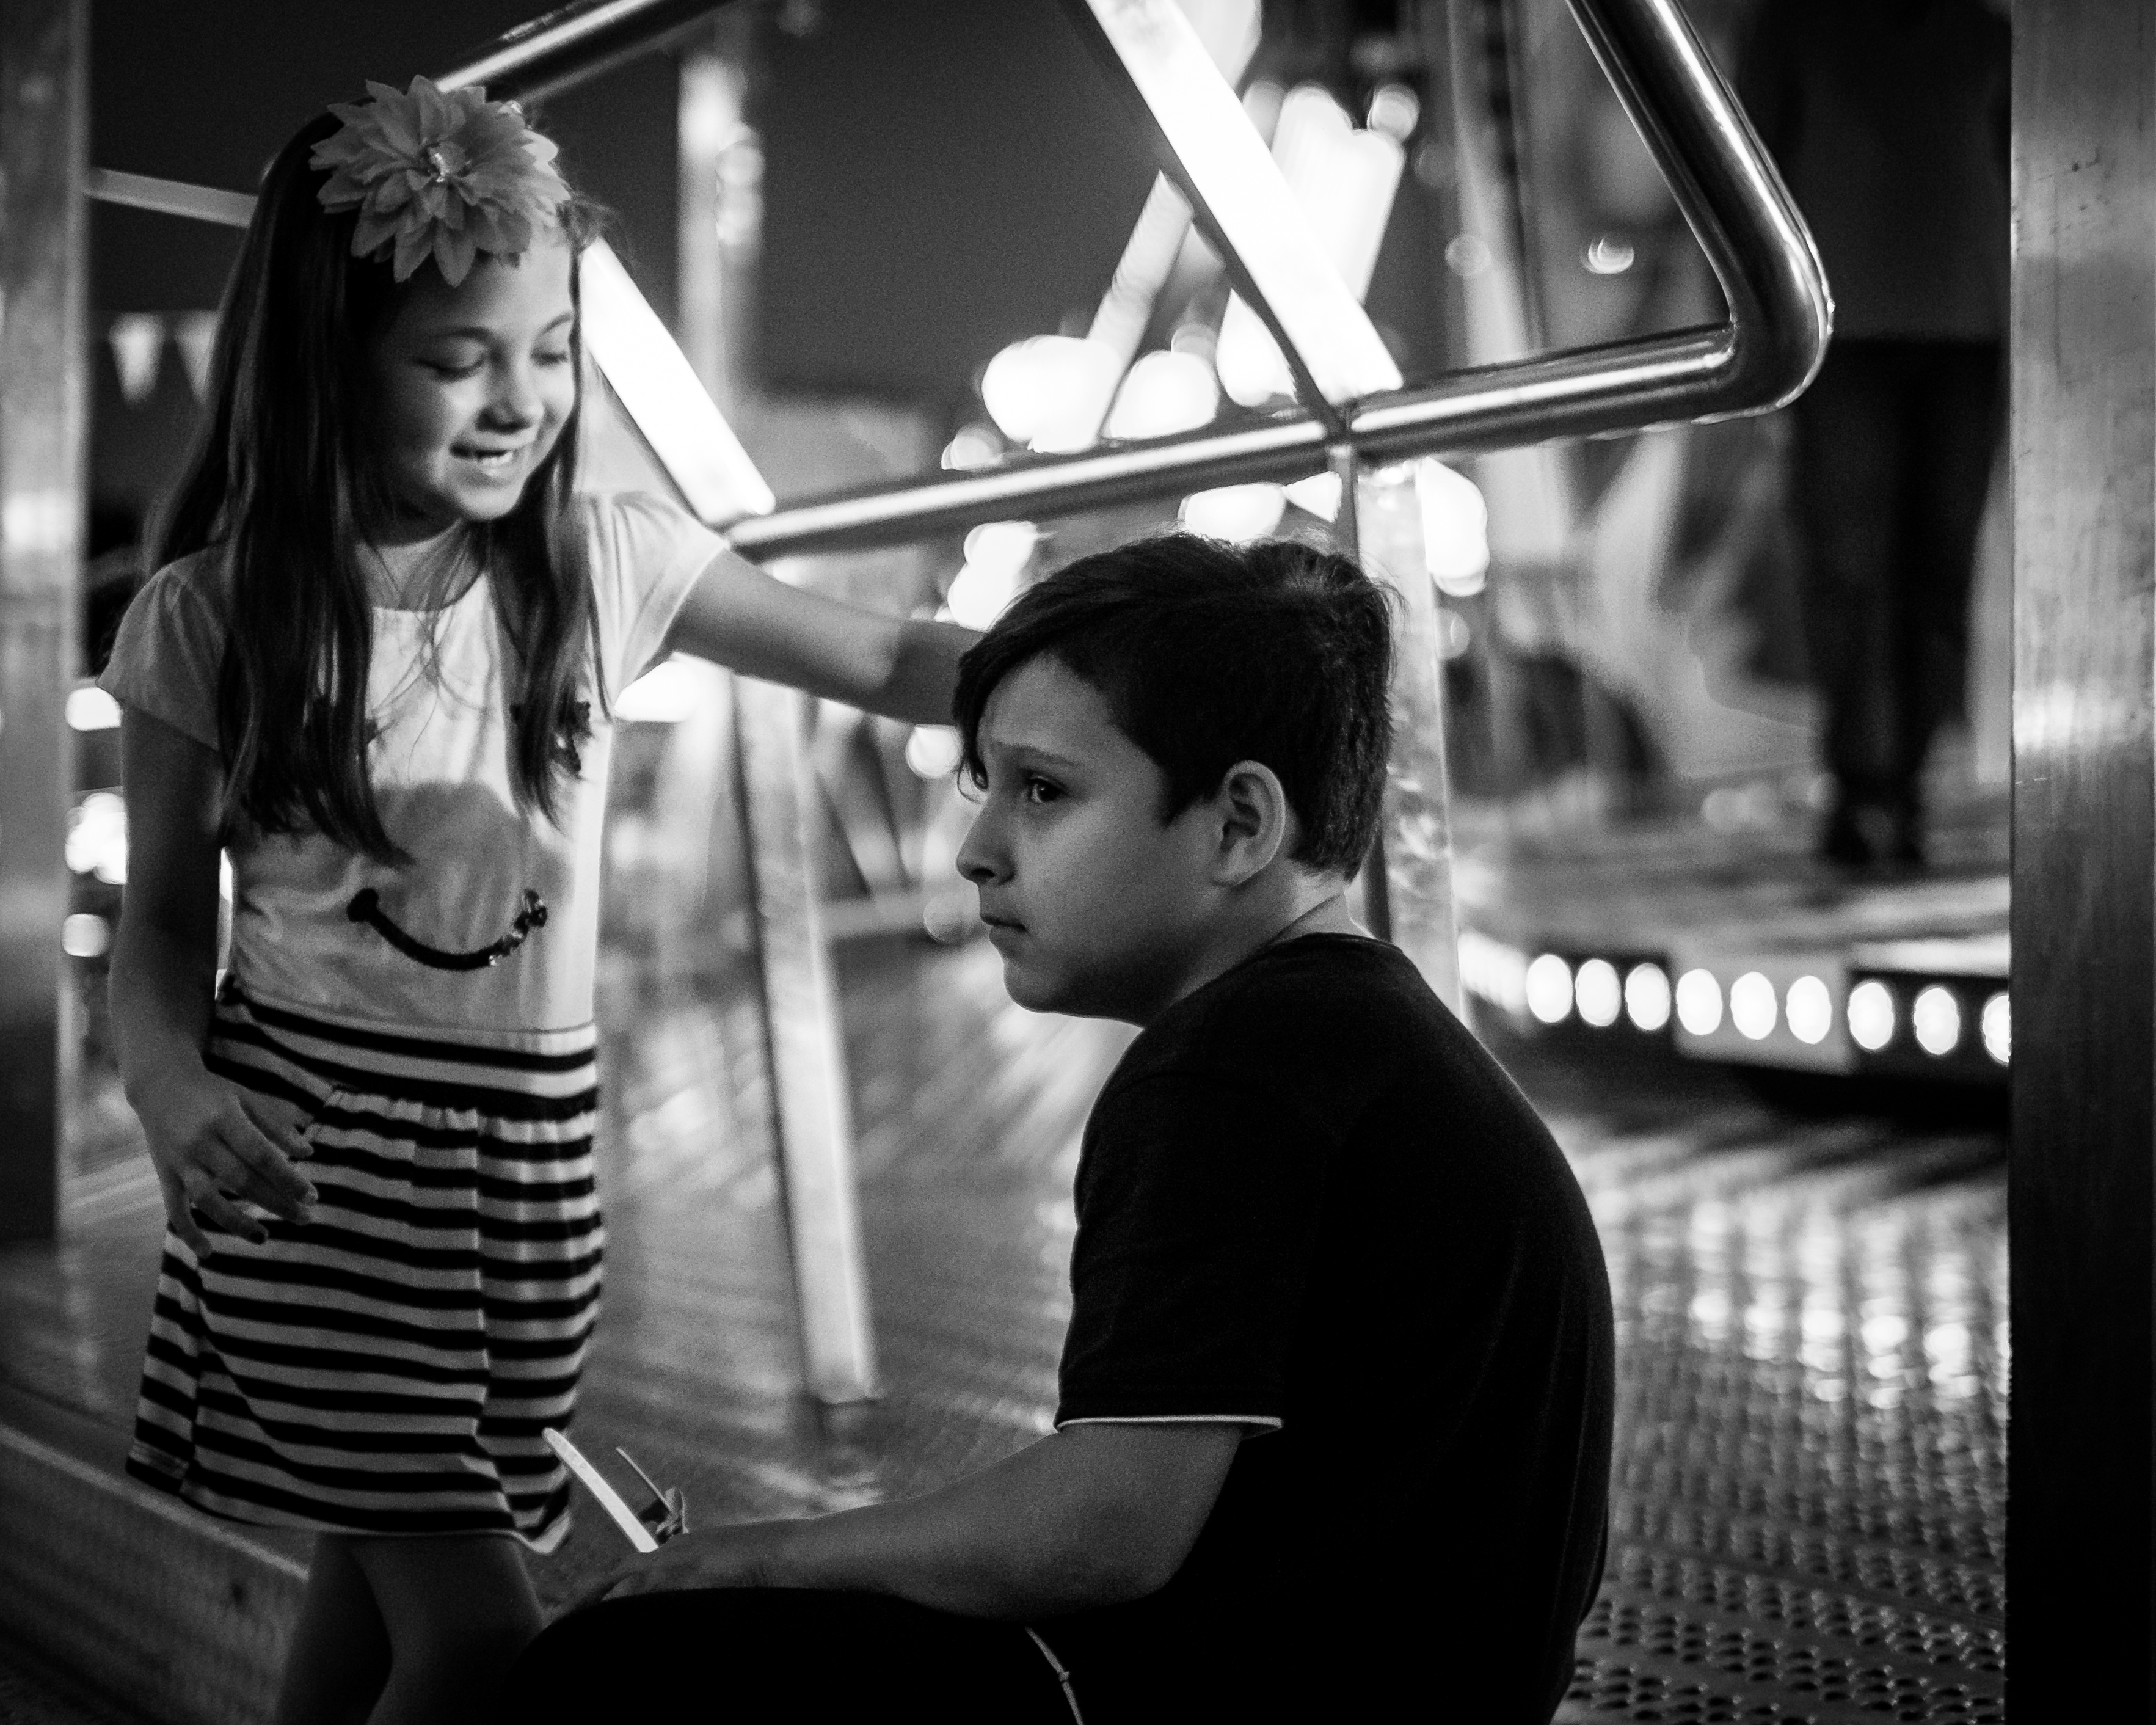
black and white, photography, black, monochrome, photograph, snapshot, photo shoot, monochrome photography, portrait photography, film noir